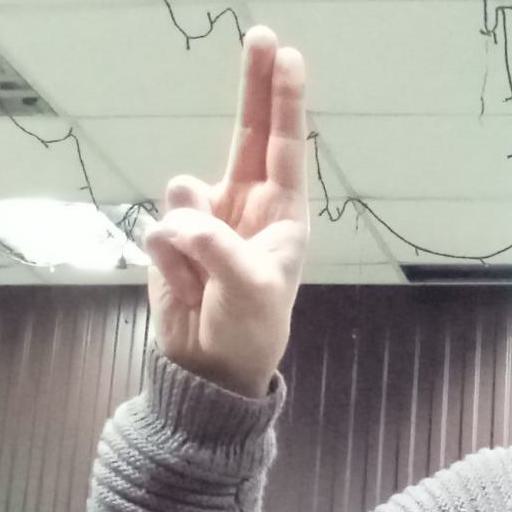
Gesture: two_up